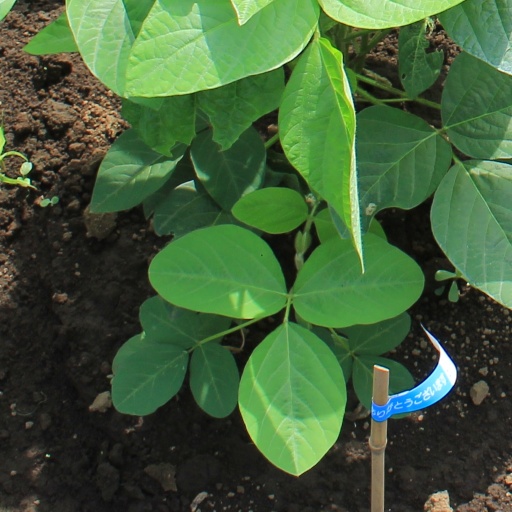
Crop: soybean